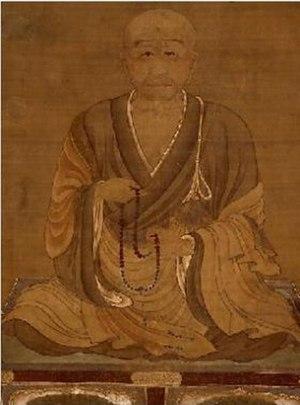
Genshin, également connu sous le nom Eshin Sozu, est le plus influent d'un certain nombre de penseurs de l'école du bouddhisme Tendai, actifs au cours des Xᵉ et XIᵉ siècles au Japon.